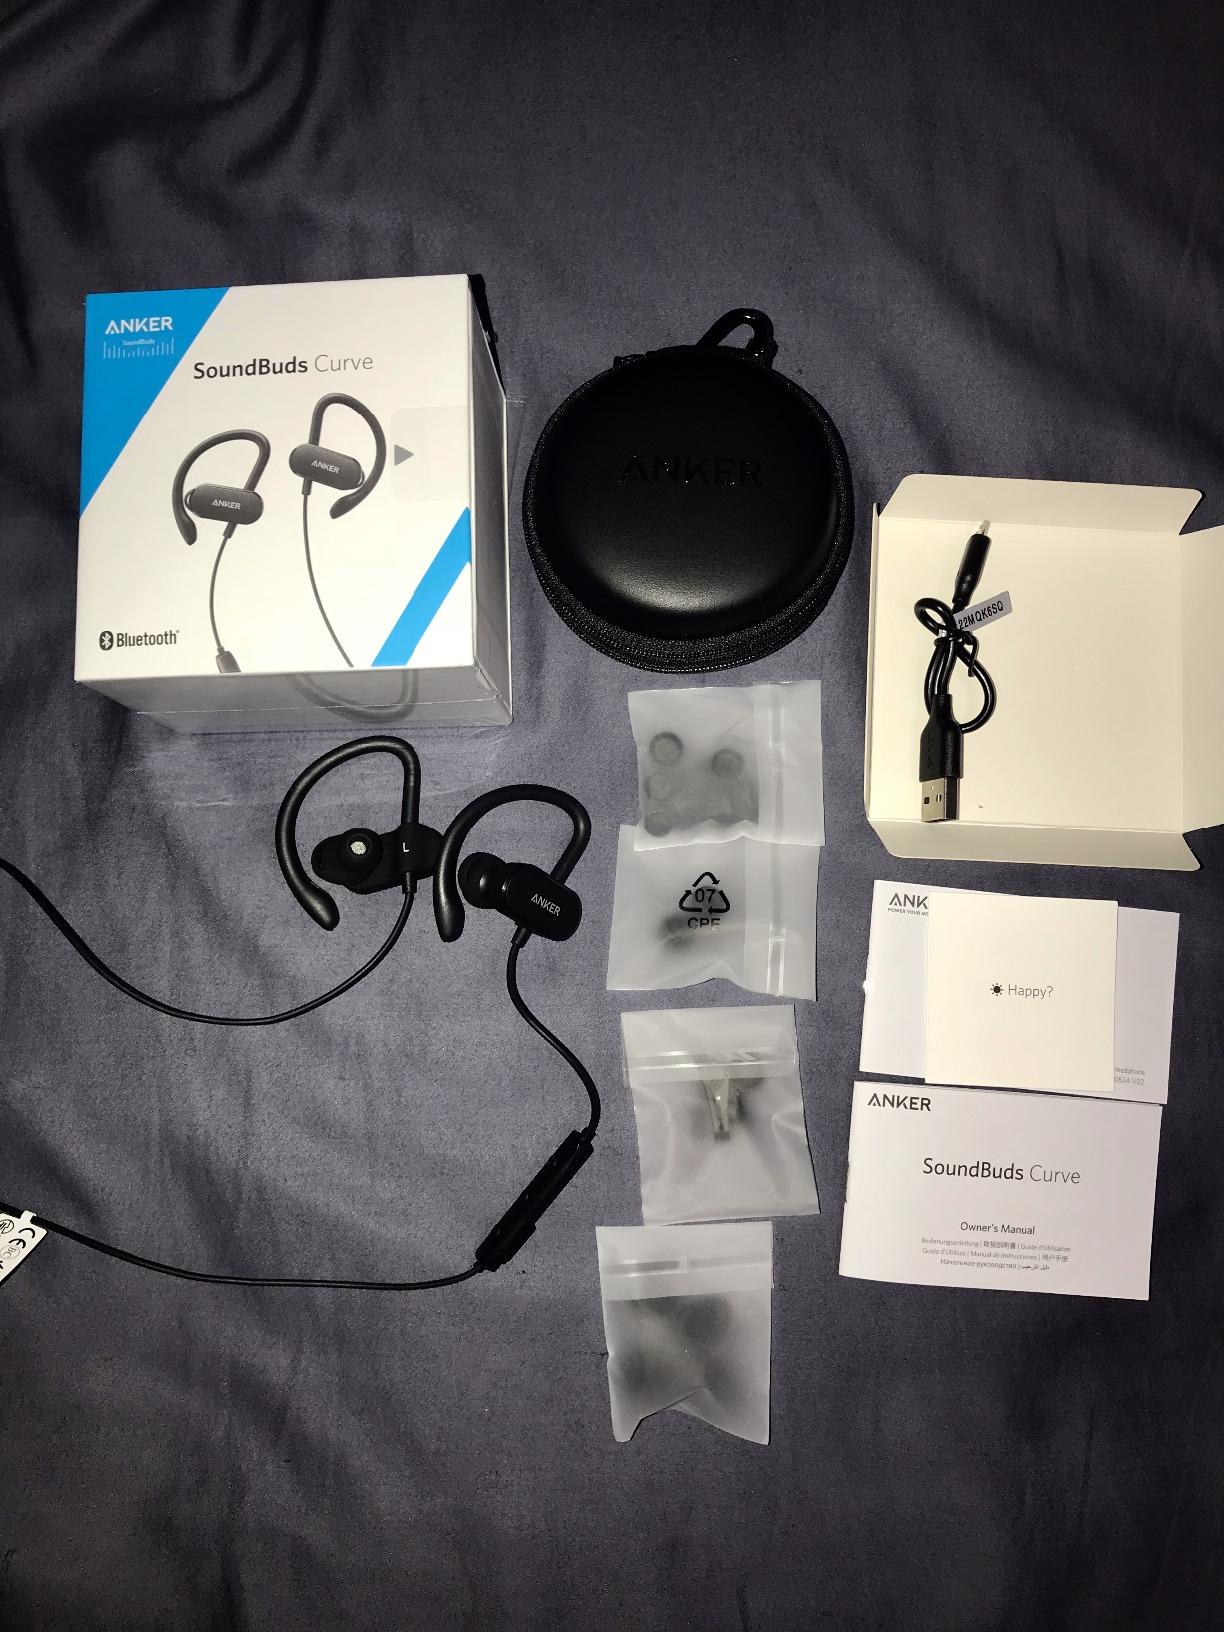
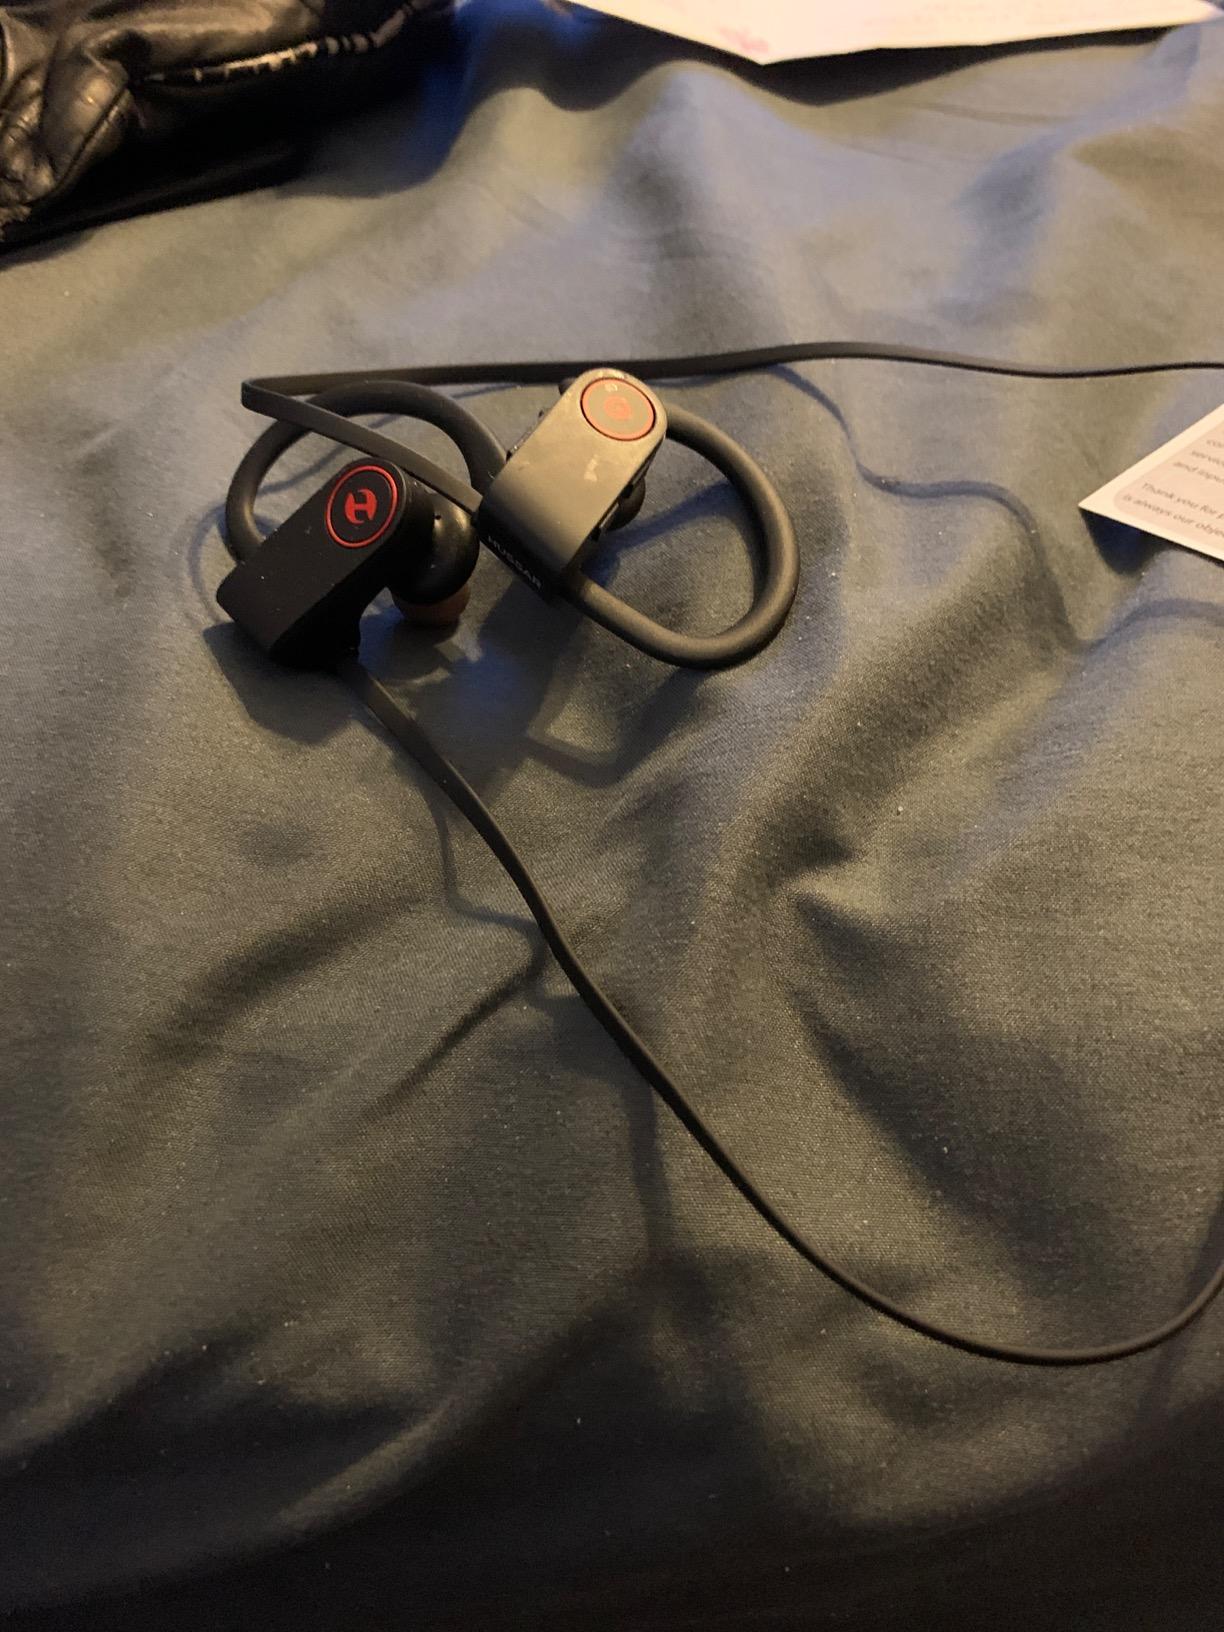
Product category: headphones
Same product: no